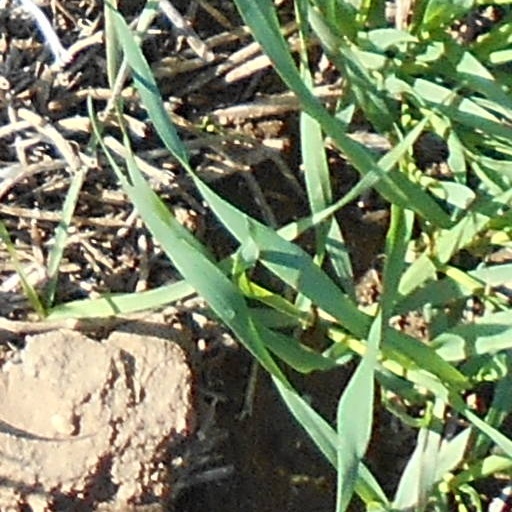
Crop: wheat